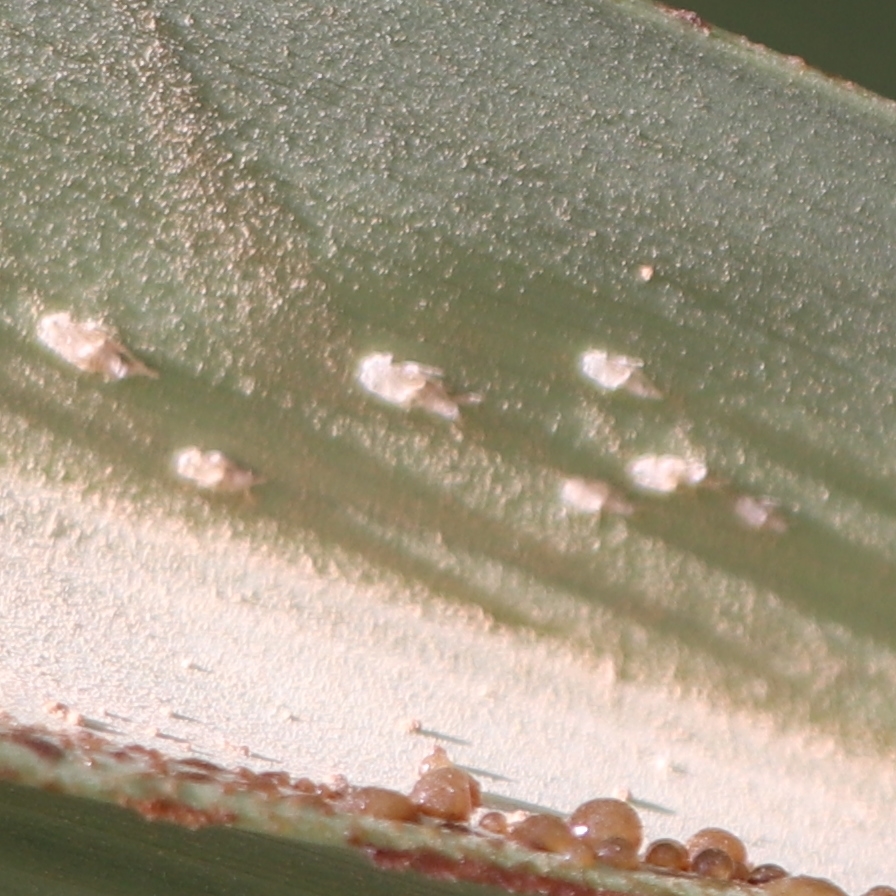
Label: Dubas